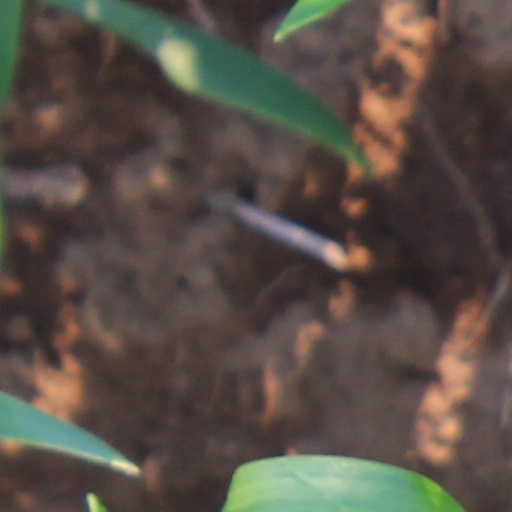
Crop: wheat